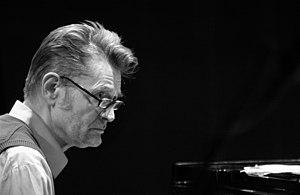
Alexander von Schlippenbach est un pianiste allemand né à Berlin le 7 avril 1938.